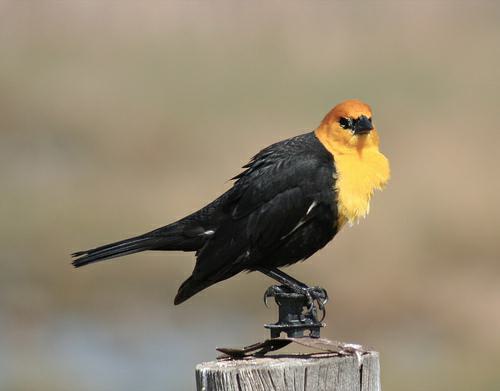
A photo of a yellow headed blackbird